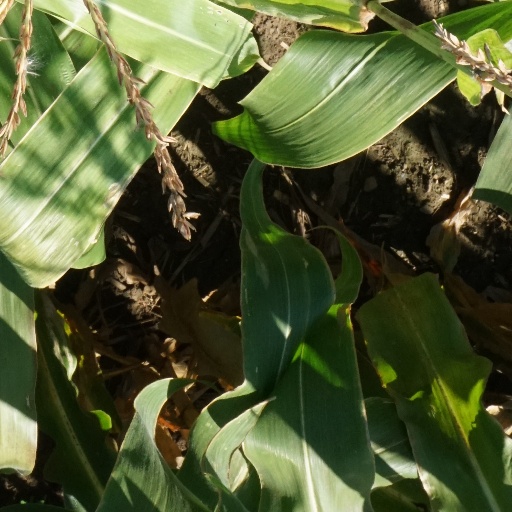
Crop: maize; corn